Scuba diving tourism

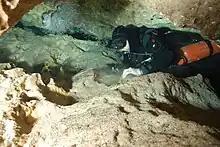
Sidemount diver in a fairly tight space

showing locations of significant coral reefs, which are often sought out by divers for their abundant, diverse life forms.